Jimmuji Station

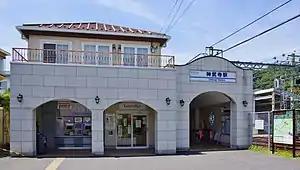
Jimmuji Station building in July 2015

is a railway station on the Keikyu Zushi Line in Zushi, Kanagawa, Japan, operated by the private railway operator Keikyu.